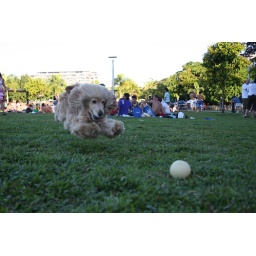
A dog catching a ball while flying in the air!